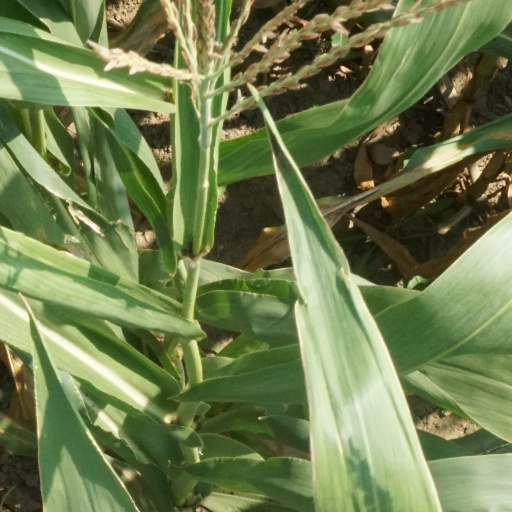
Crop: maize; corn